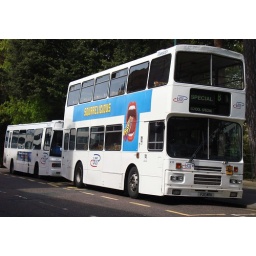
... not all buses in Bournemouth are blue or yellow - F211 WRU